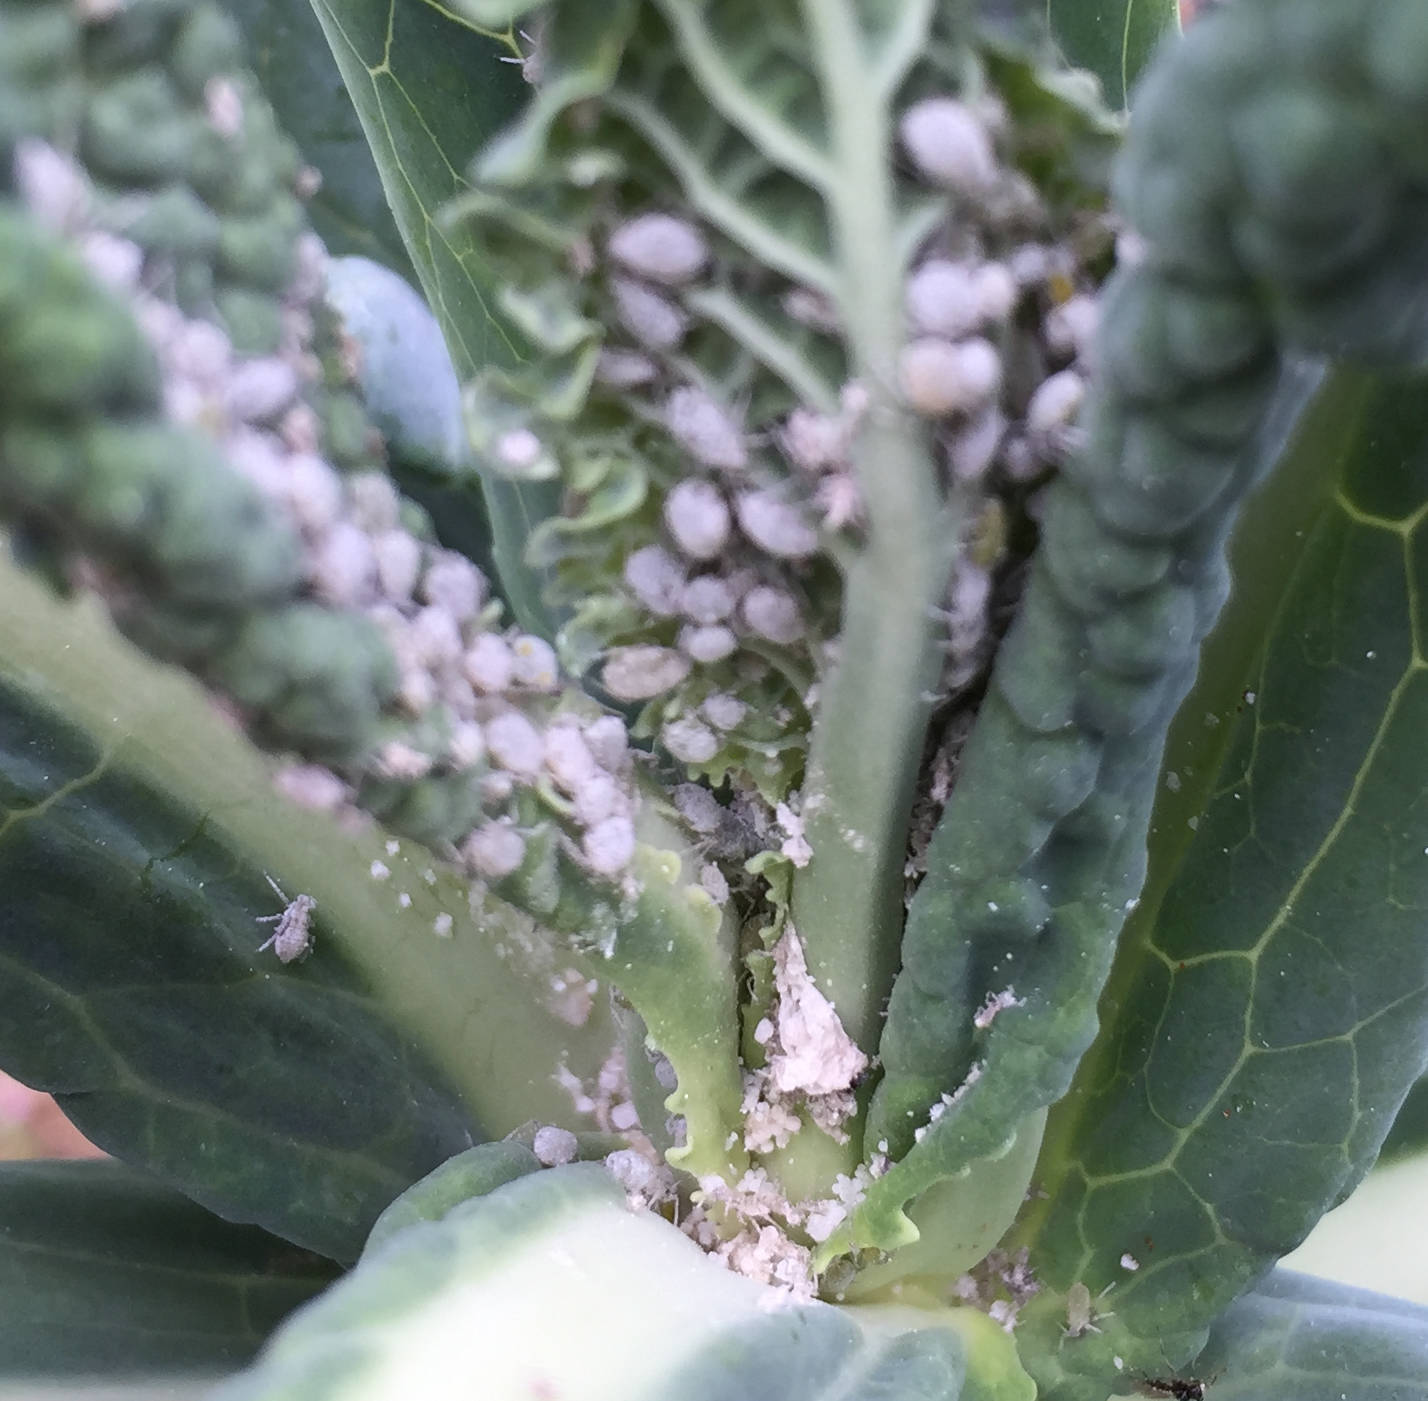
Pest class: cabbage_aphid